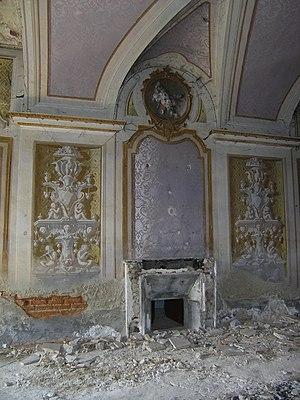
Intérieur du palais de la famille Benso di Cavour à Leri Cavour (Italie)